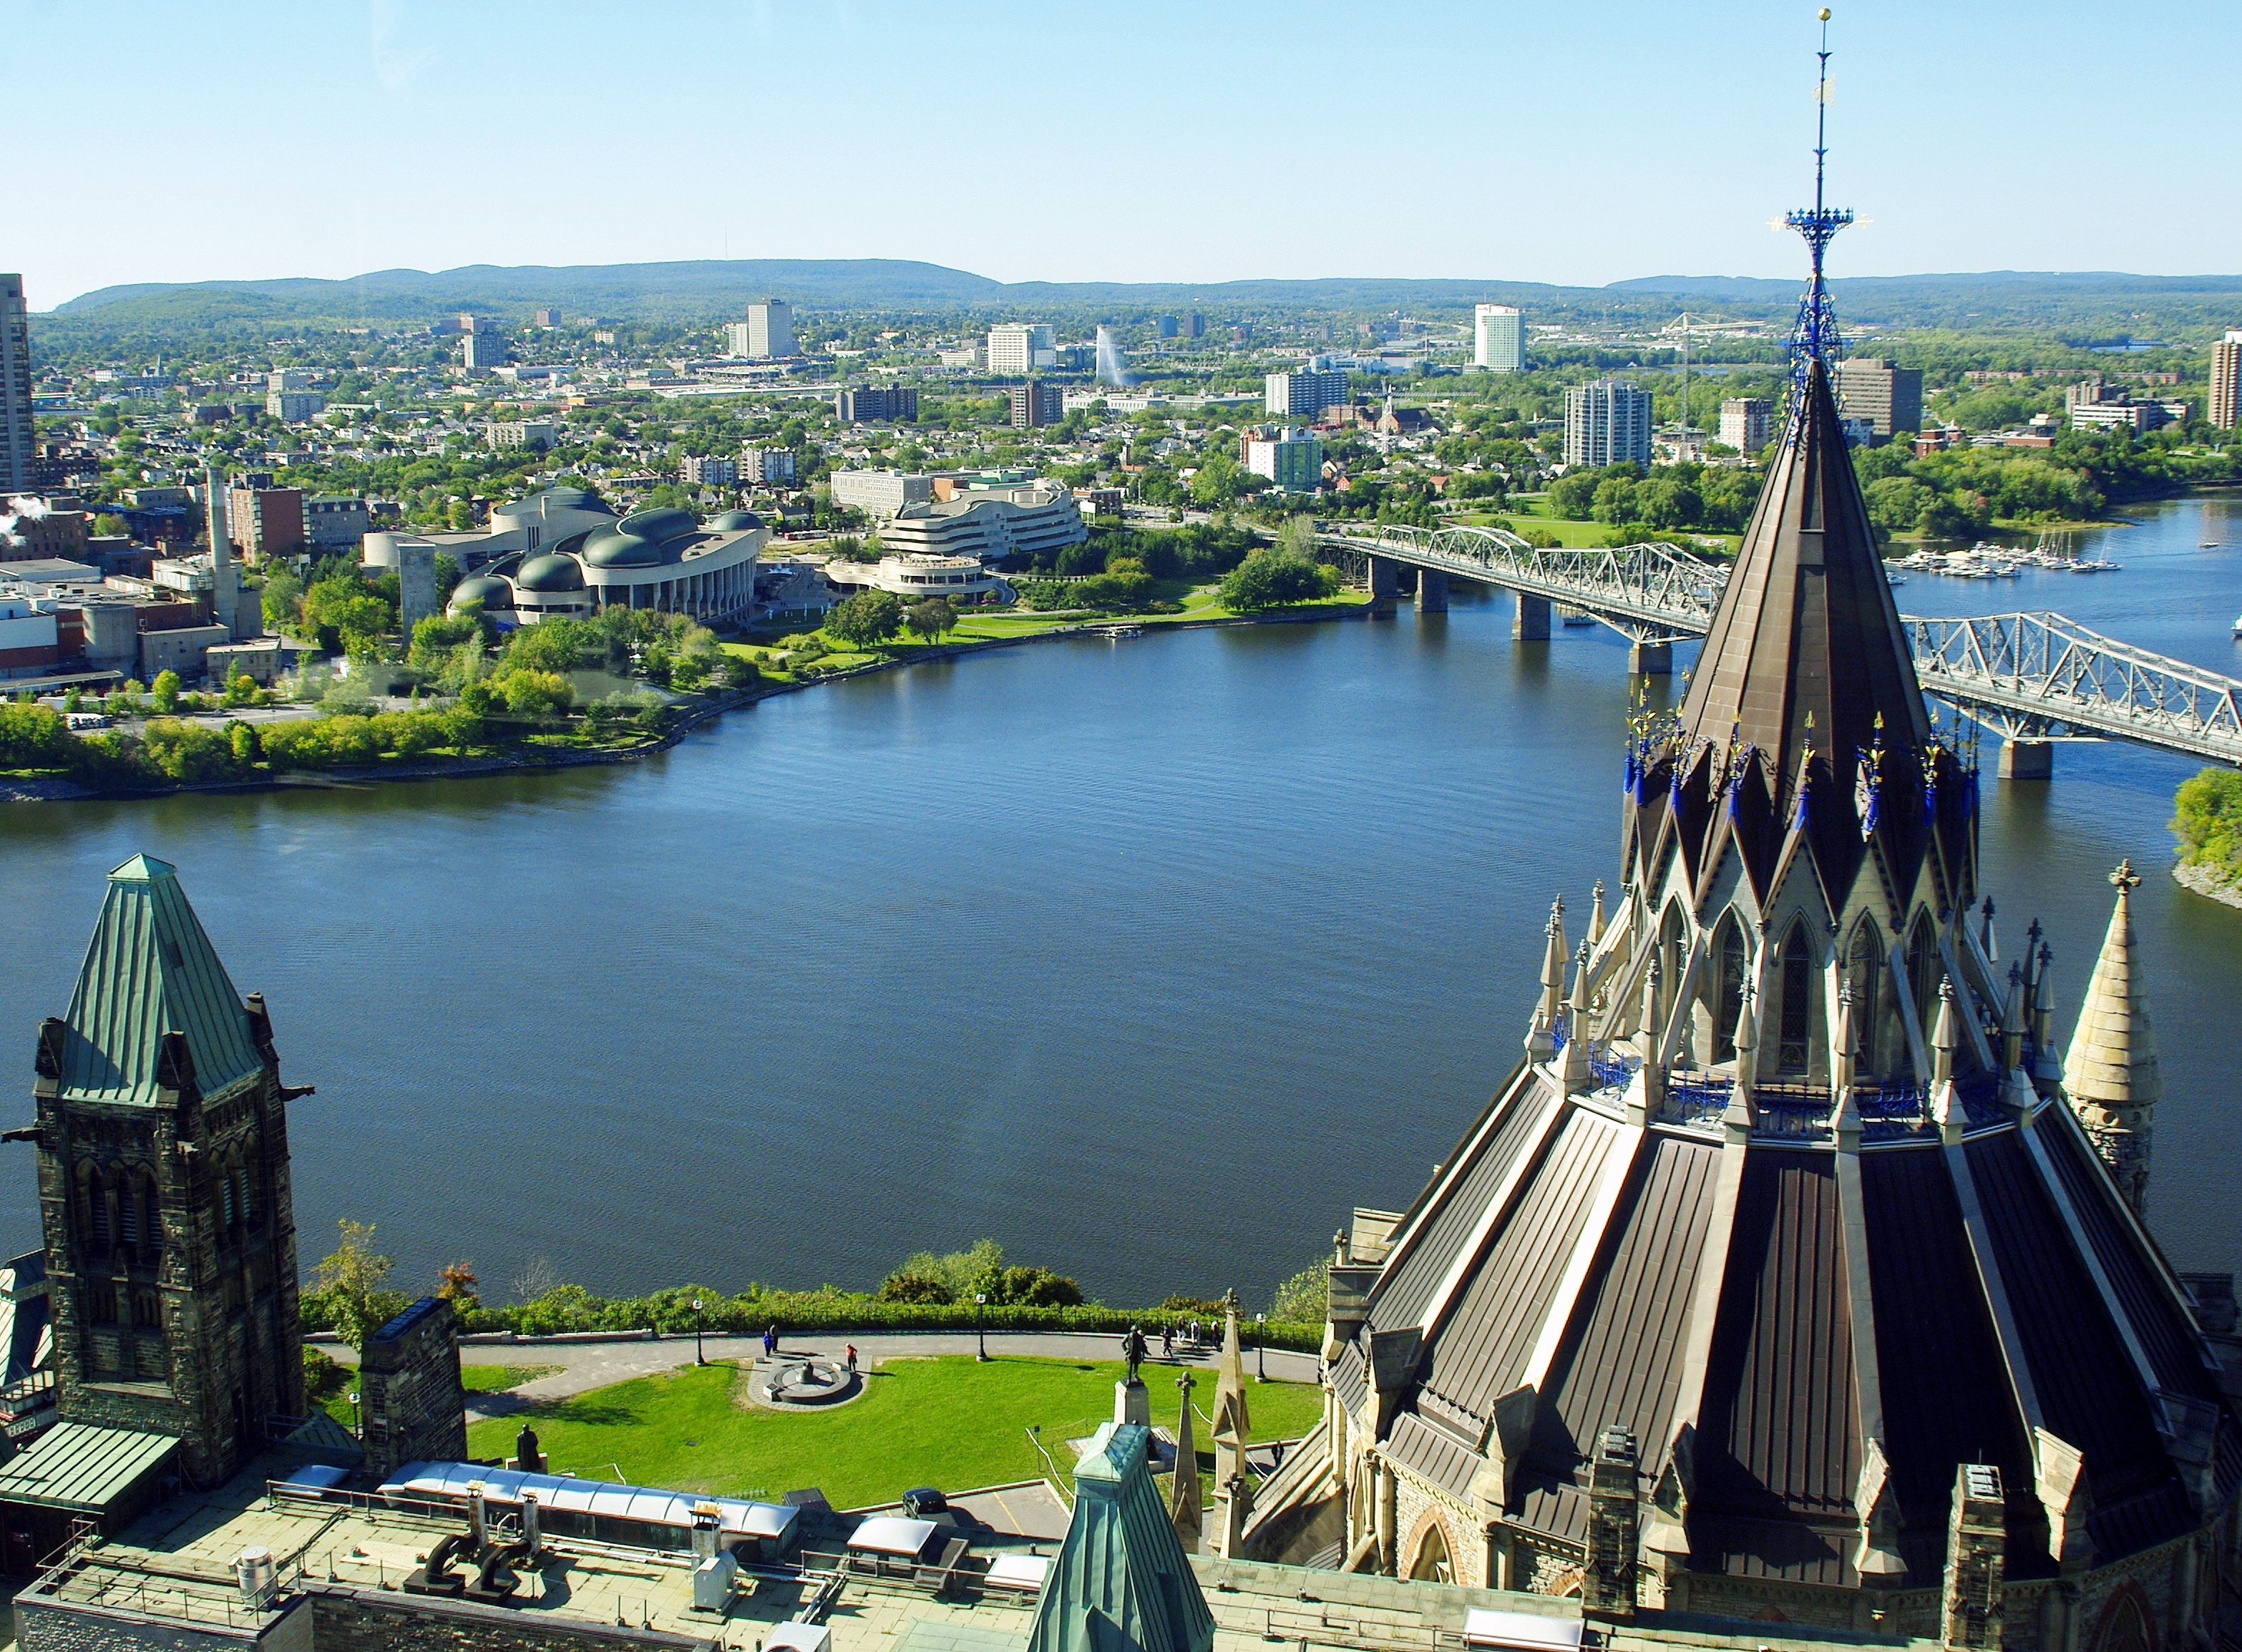
water, dock, bridge, river, cityscape, landmark, harbor, marina, tourism, waterway, parliament, canada, ottawa, aerial photography, ottaoutais river, nonbuilding structure